List of township-level divisions of Shandong

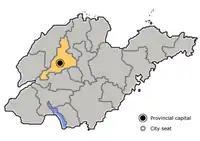
Location of Jinan City in the province

Diao, Duozhuang, Huanghe